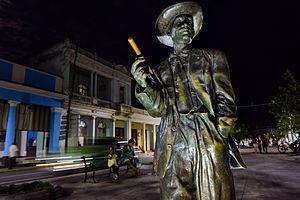
Statue du musicien Benny More dans sa ville natale de Cienfuegos à Cuba.